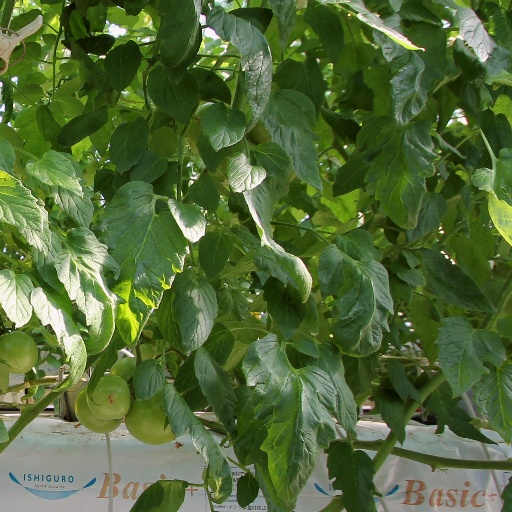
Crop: tomato